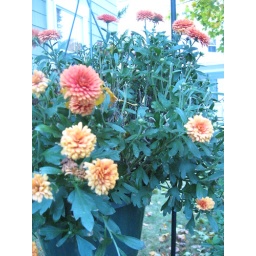
a hanging flower pot in front of my house